Kuravilangad

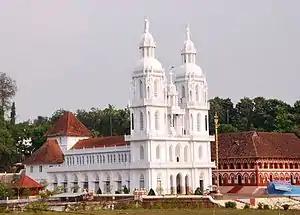
St Mary's Syro Malabar Church, Kuravilangad

Kuravilangad is known for the Marian pilgrim center, St. Mary's Syro-Malabar Major Archepiscopal Church, founded in 105 AD according to tradition, and the Kozha Sree Narasimhaswami Temple.